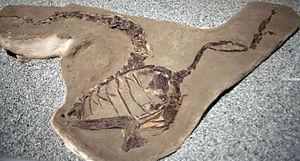
Apatoraptor est un genre éteint de dinosaures théropodes de la famille des caenagnathidés, découvert dans la partie inférieure de la formation de Horseshoe Canyon datée du Campanien en Alberta au Canada.